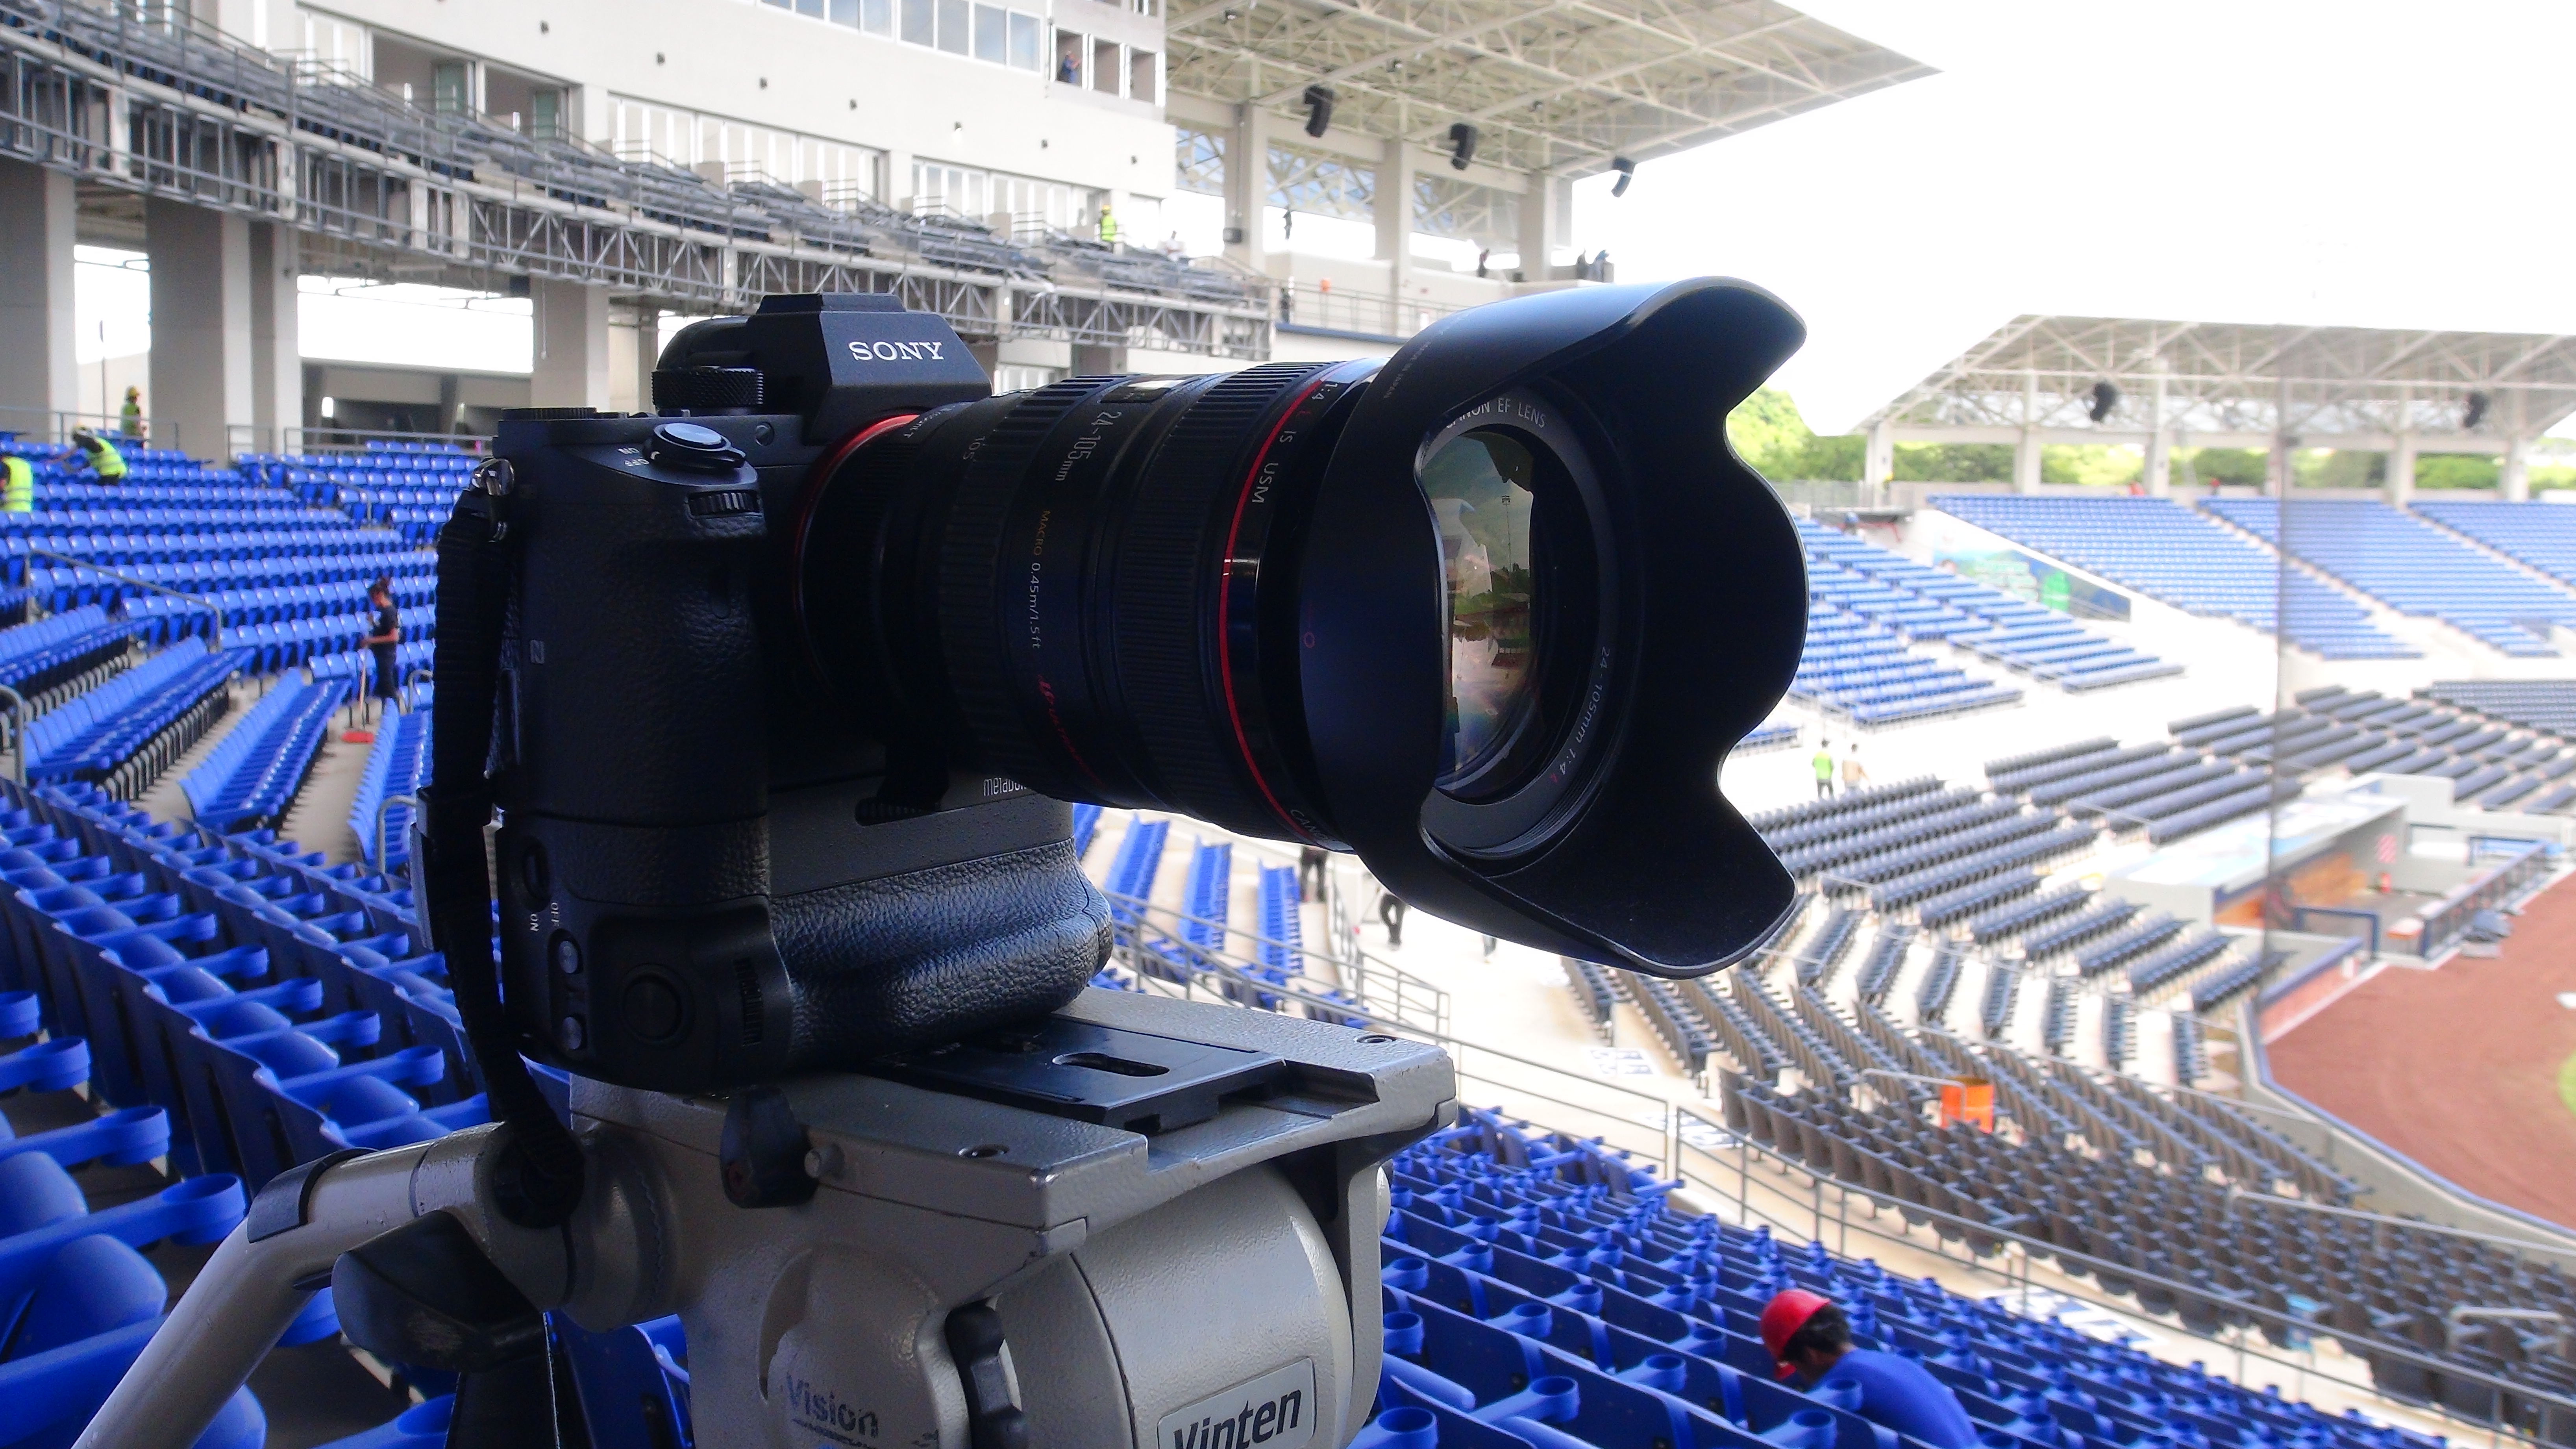
camara, sport venue, structure, stadium, technology, arena, personal protective equipment, product